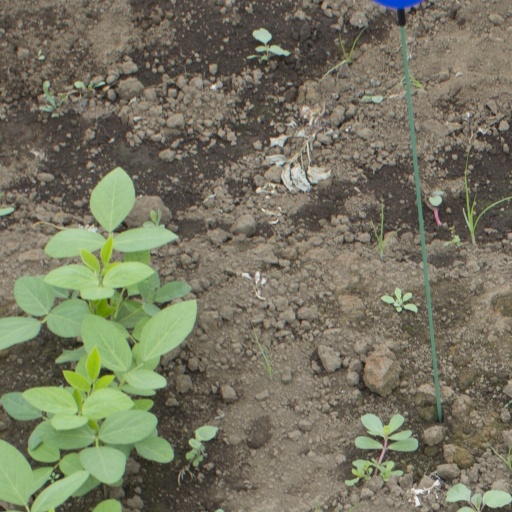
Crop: soybean